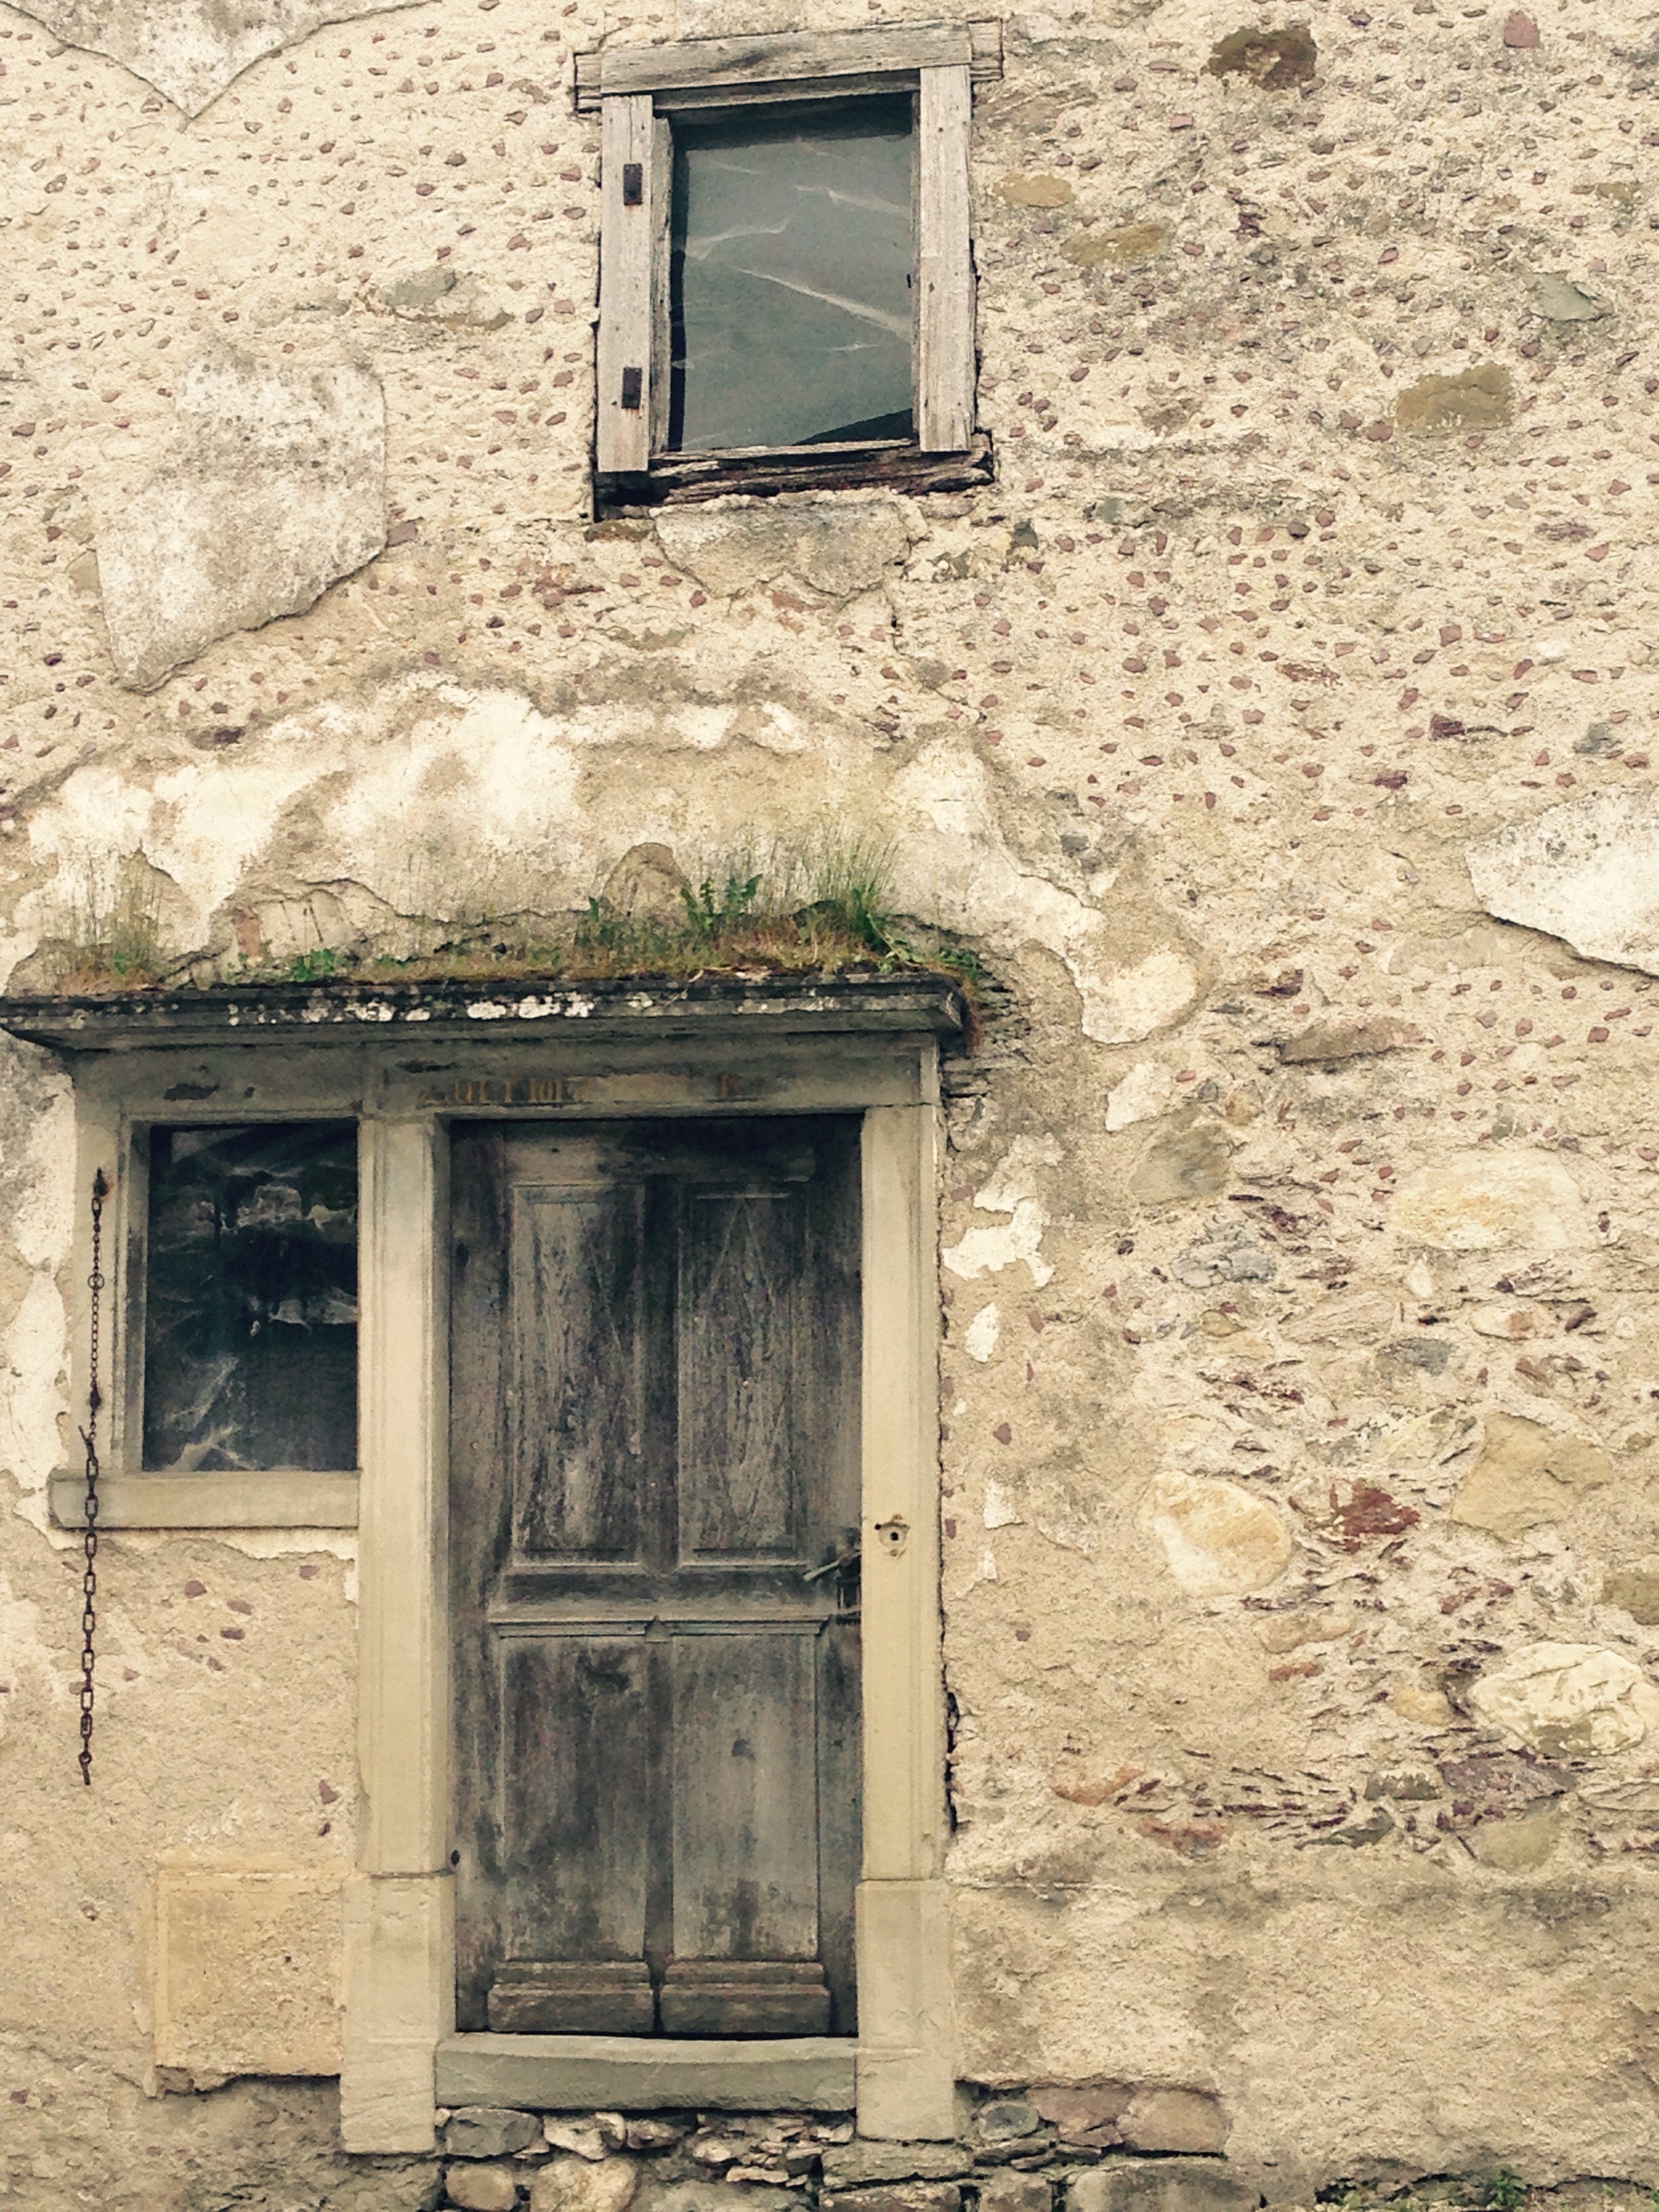
architecture, wood, house, window, old, home, wall, facade, door, urban area, ancient history